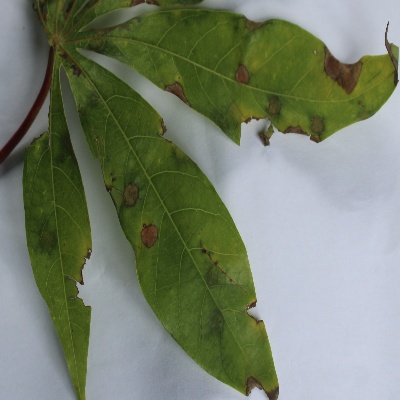
Crop: Cassava
Condition: brown spot